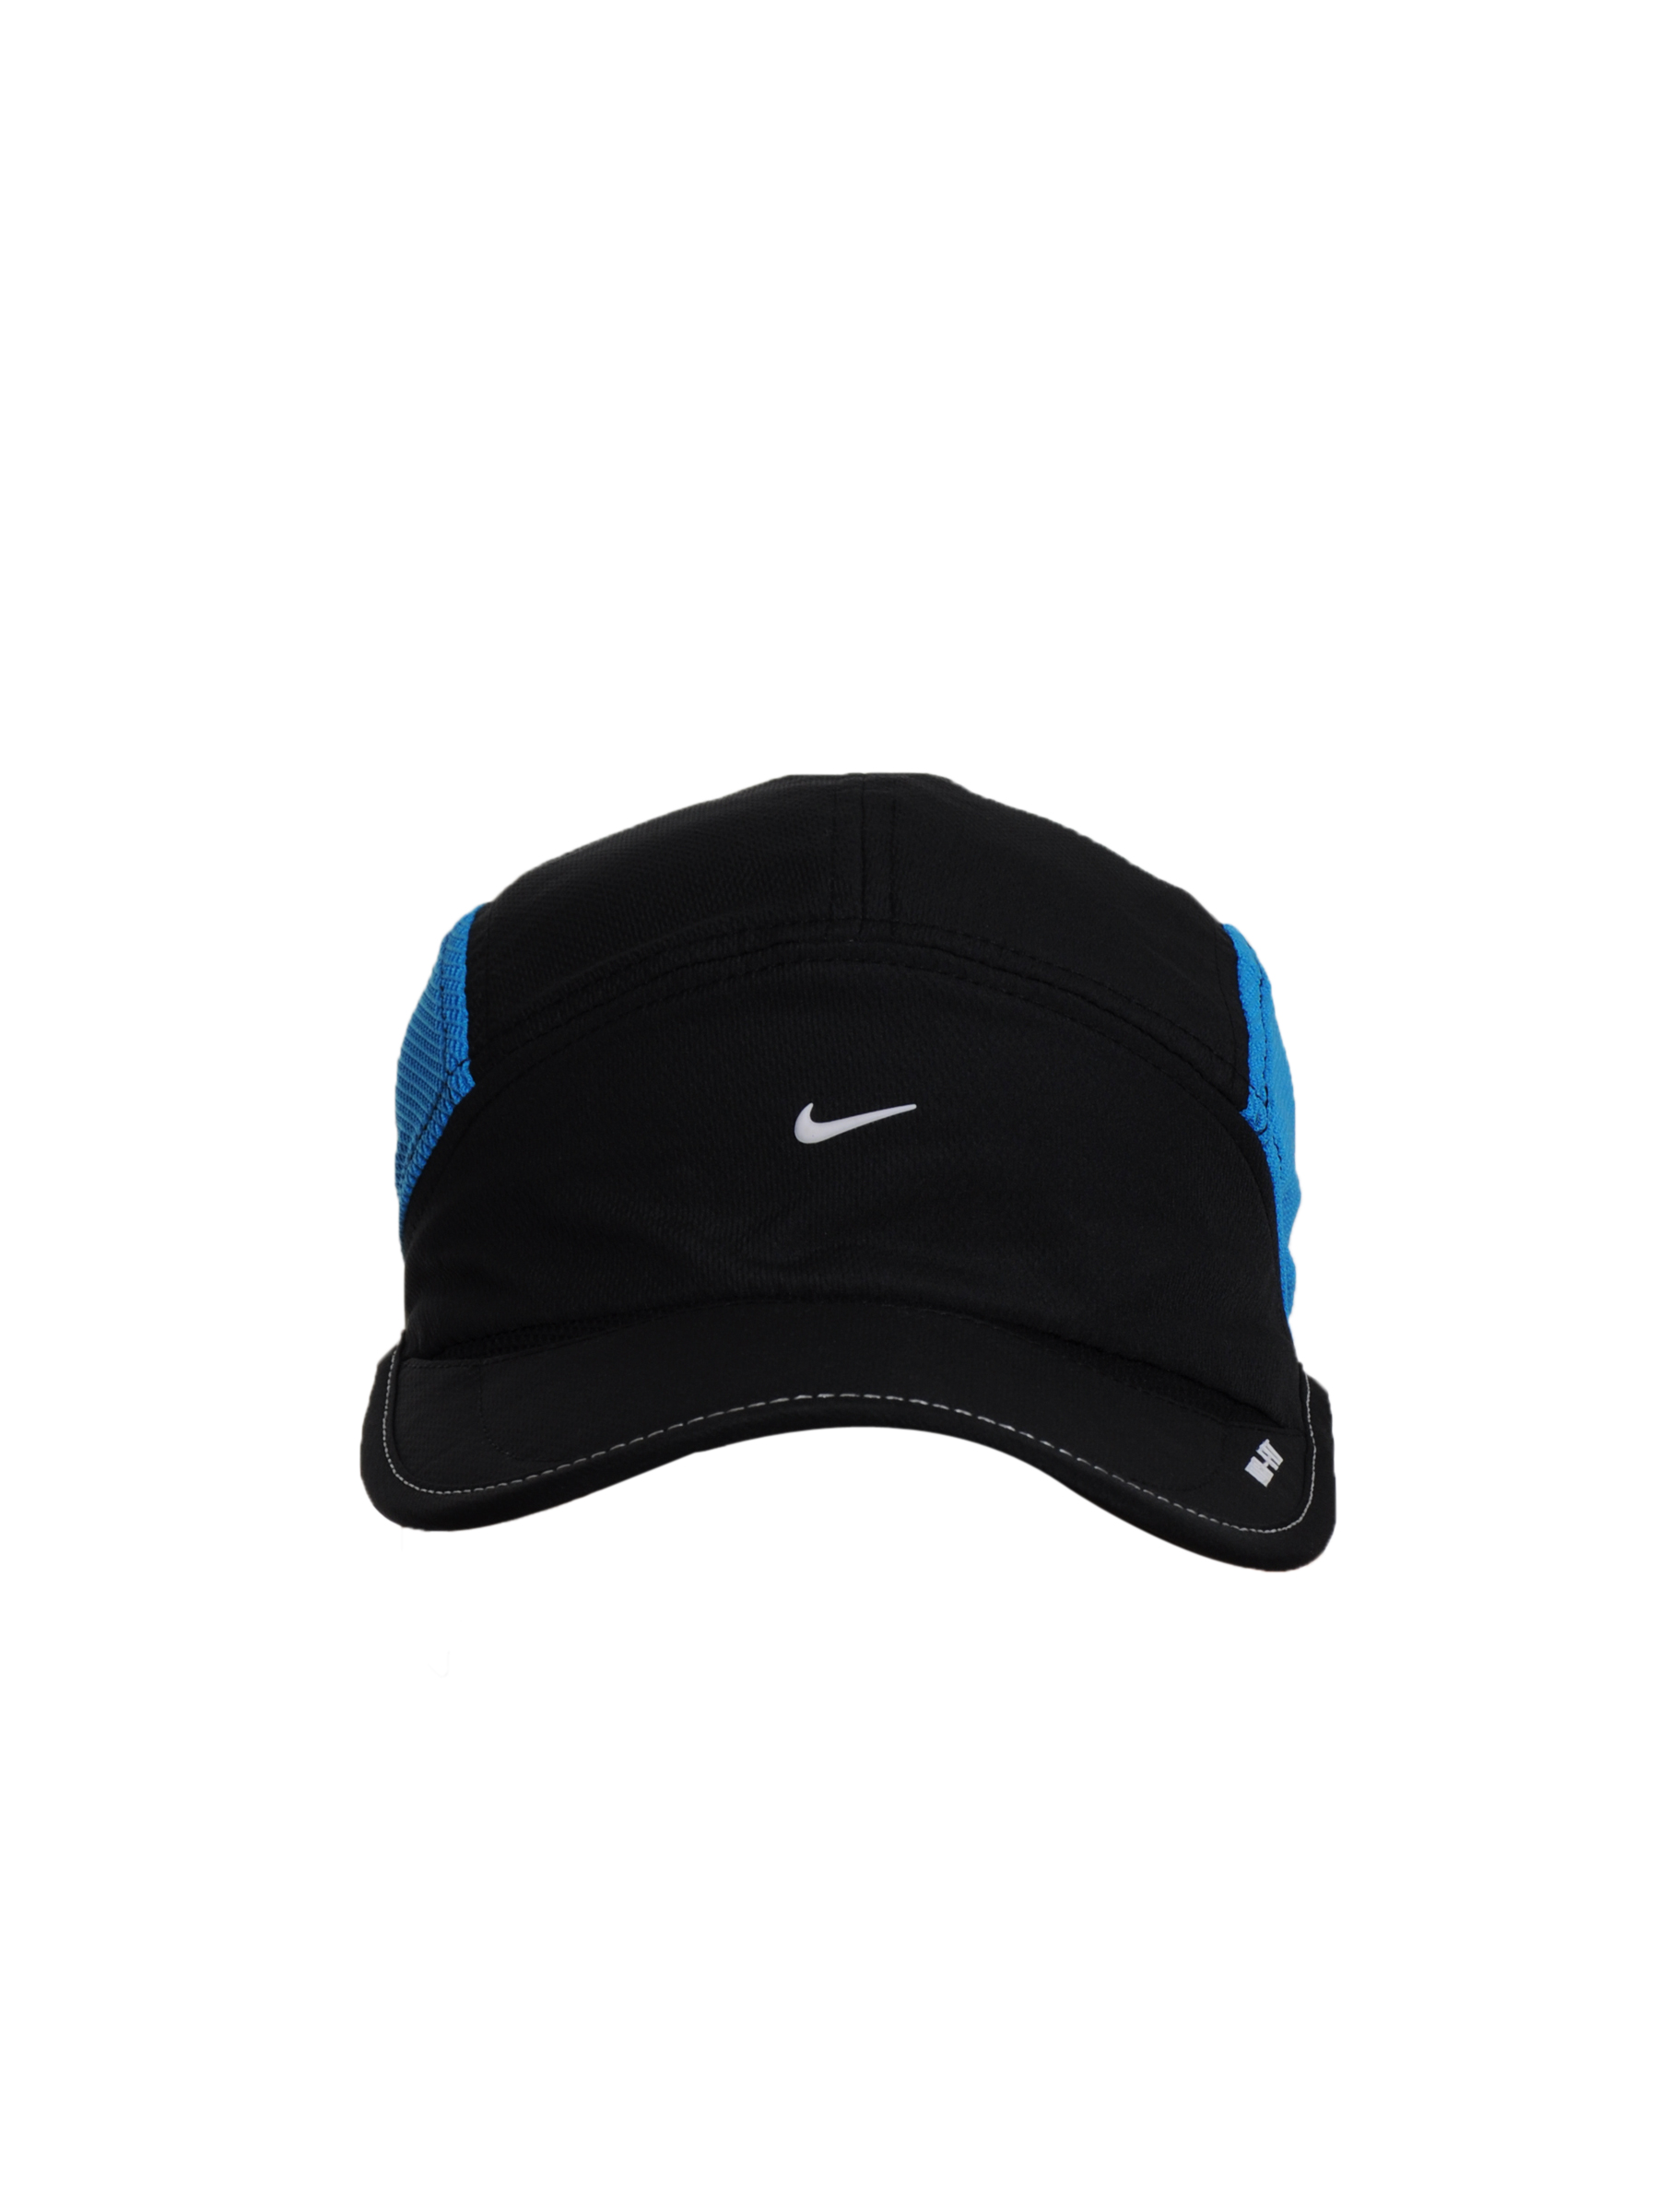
Nike Unisex Runng Black Caps
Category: Accessories / Headwear / Caps
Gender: Unisex
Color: Black
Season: Fall 2011
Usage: Sports